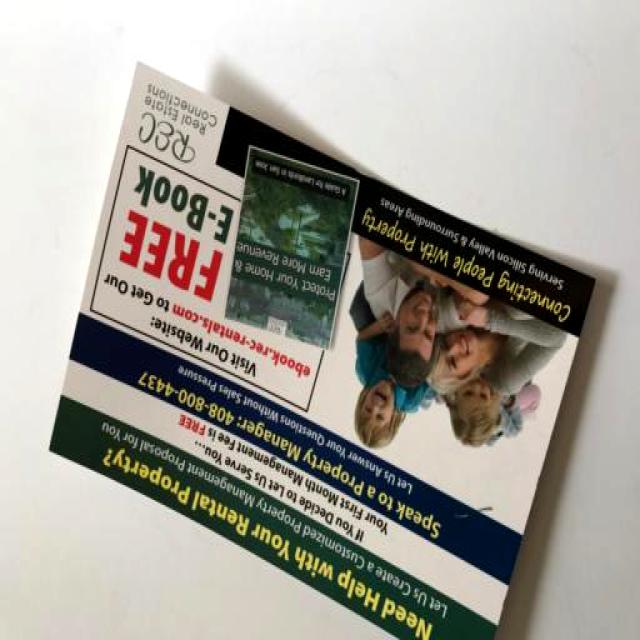
Label: Paper